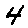
Label: 4